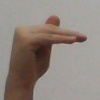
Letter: khaa